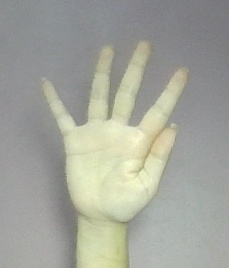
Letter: sheen